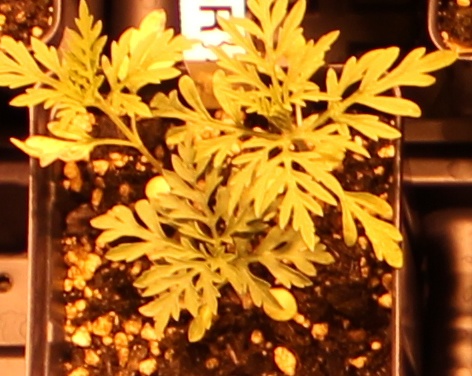
Label: Ragweed